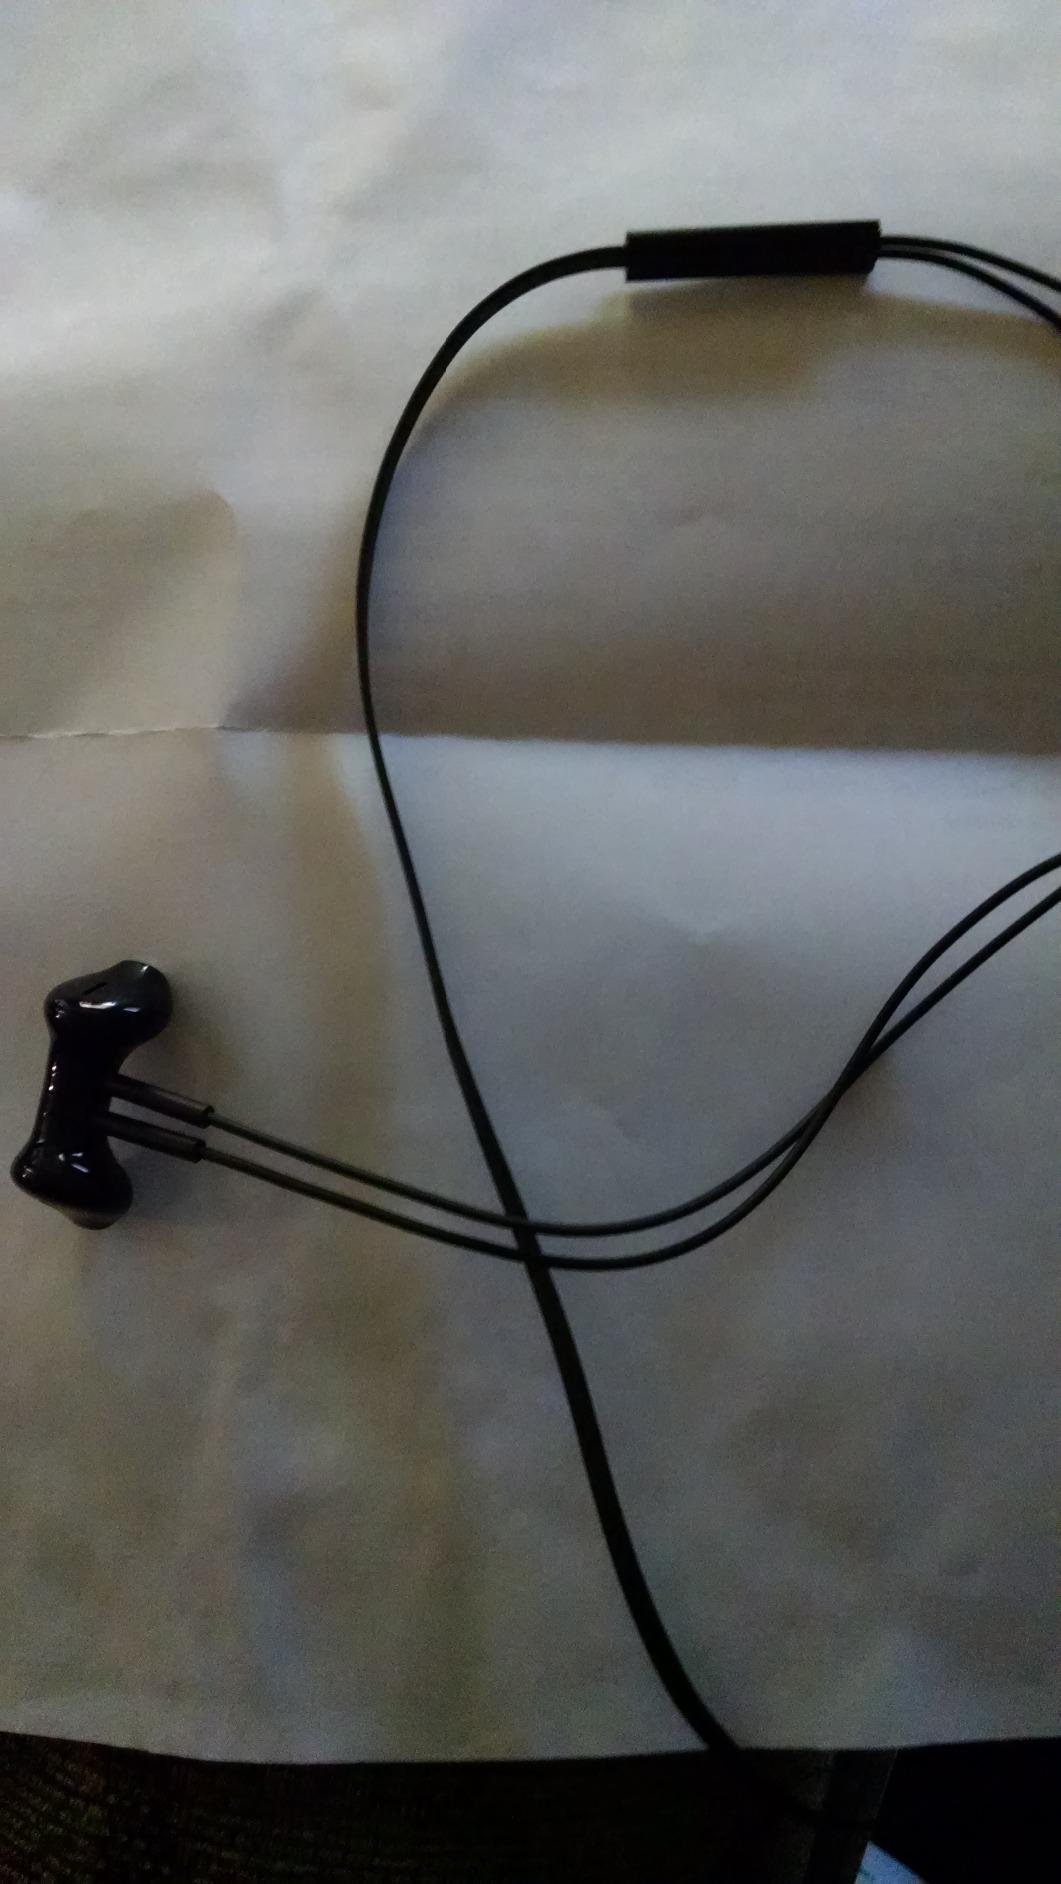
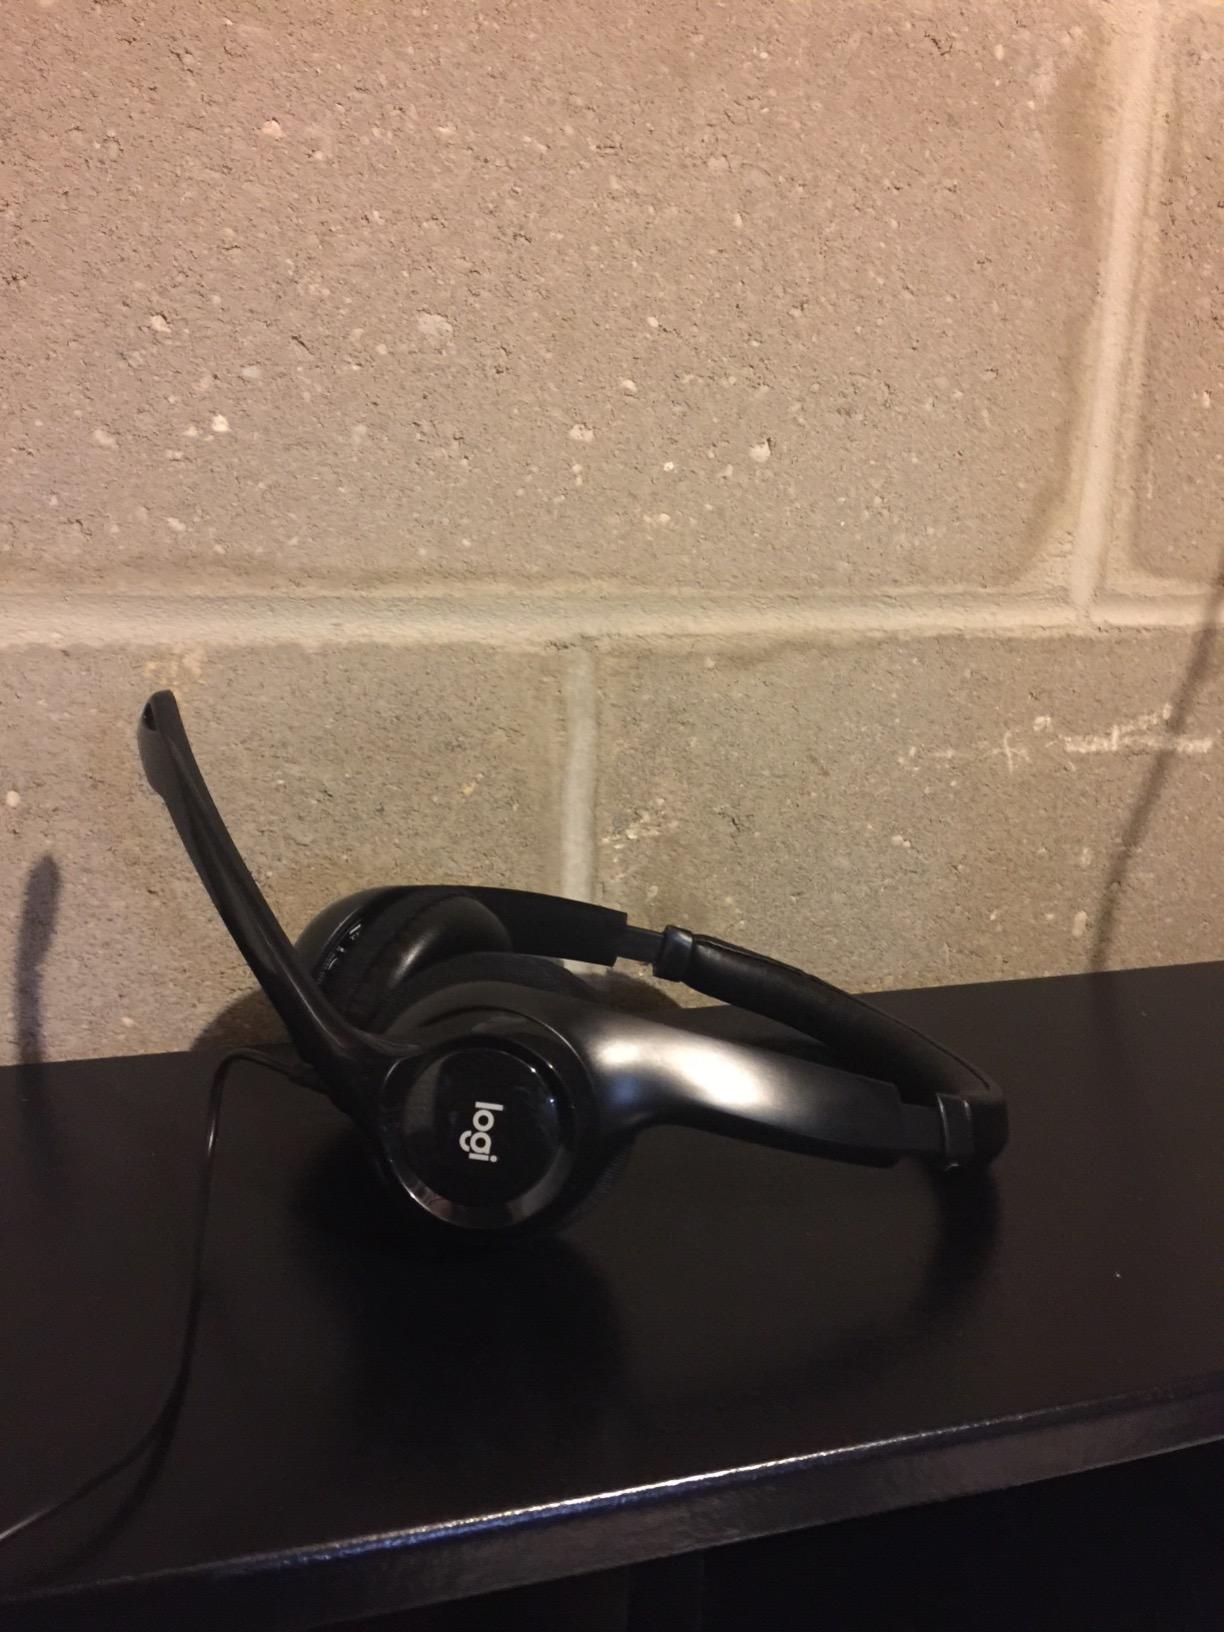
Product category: headphones
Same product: no